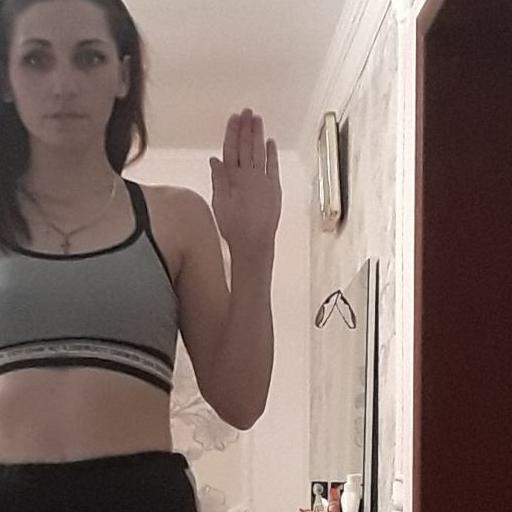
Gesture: stop